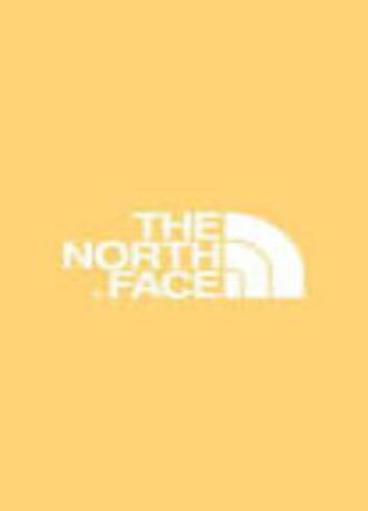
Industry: Clothes